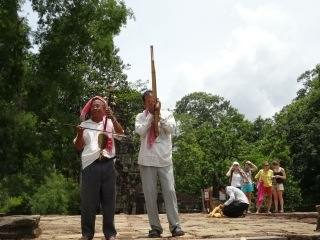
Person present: Yes